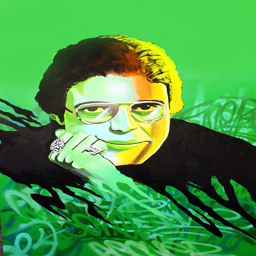
digital art selected for the #